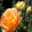
Label: rose